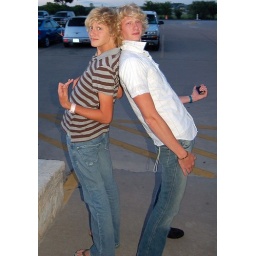
Rockin it by the lake house